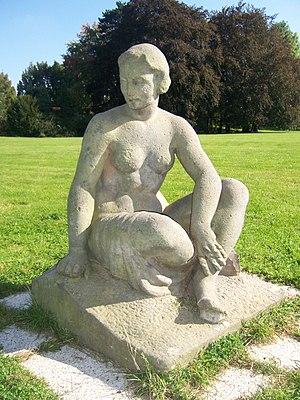
Alfred Thiele, né le 21 septembre 1886 à Leipzig et mort le 19 septembre 1957 dans cette même ville, est un sculpteur allemand.